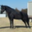
Label: horse